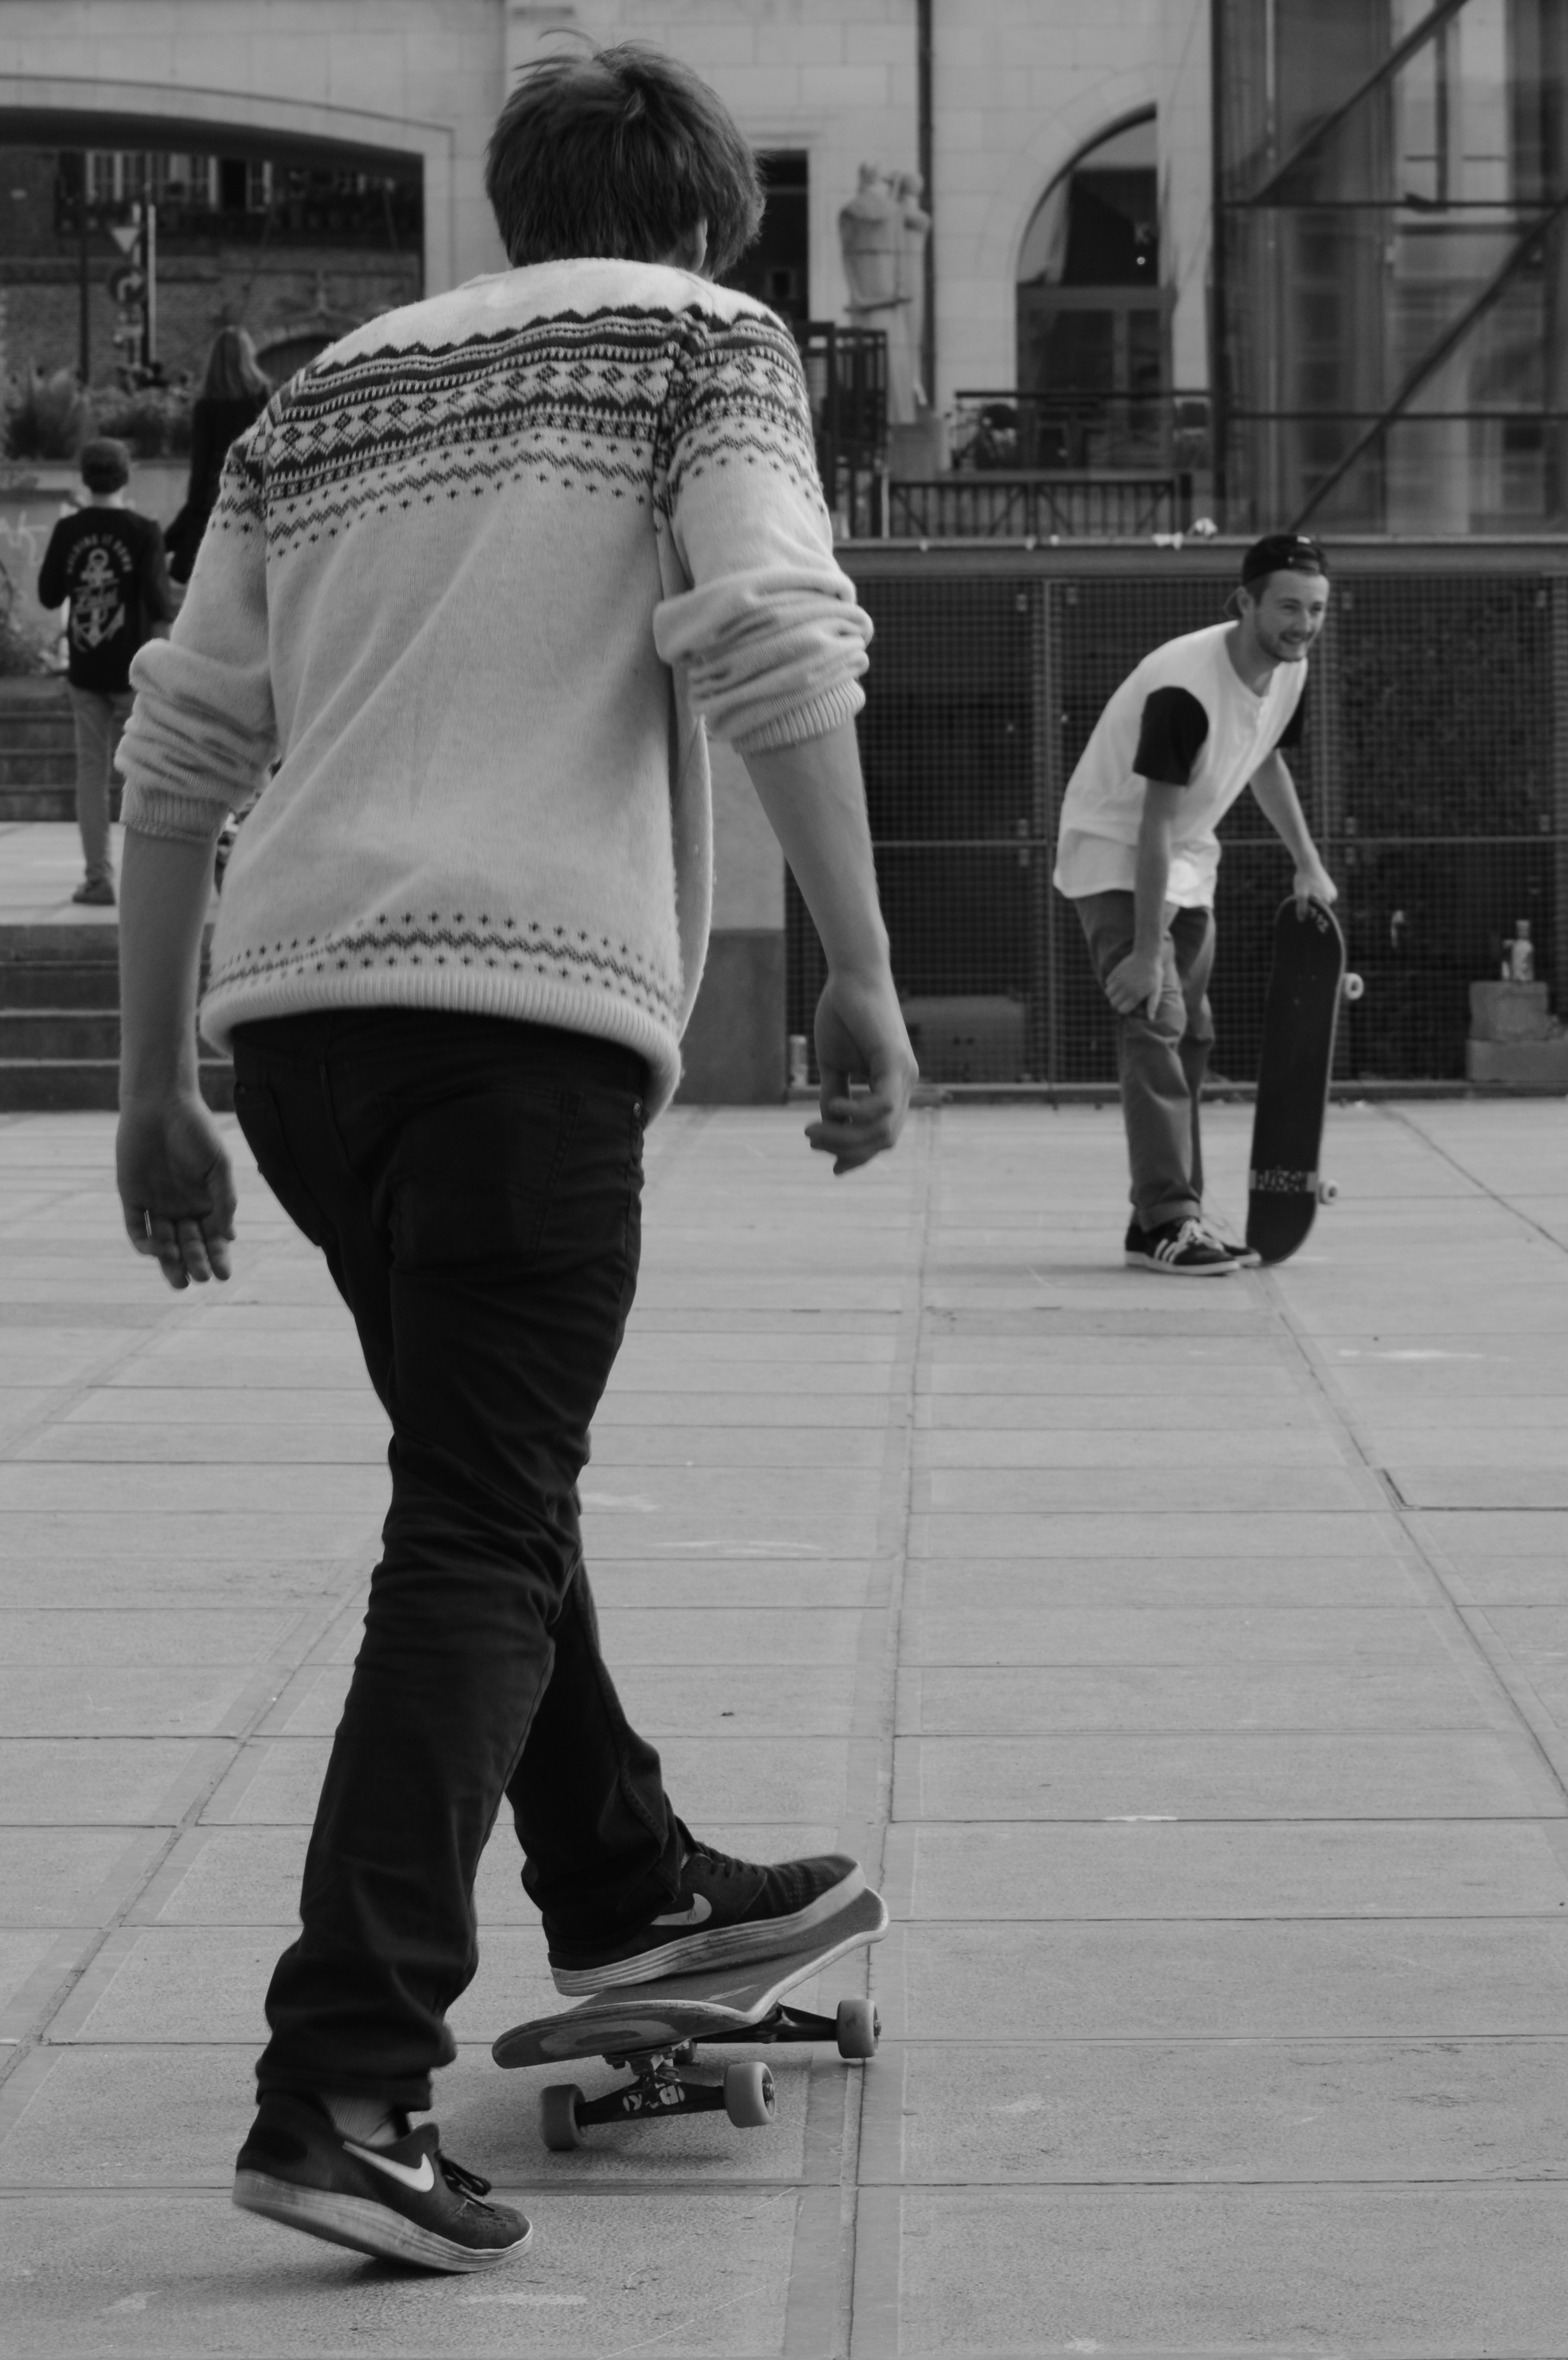
man, black and white, people, road, white, street, photography, skateboard, clothing, black, monochrome, sports, cool, infrastructure, skating, footwear, photograph, snapshot, skater, streetlife, monochrome photography